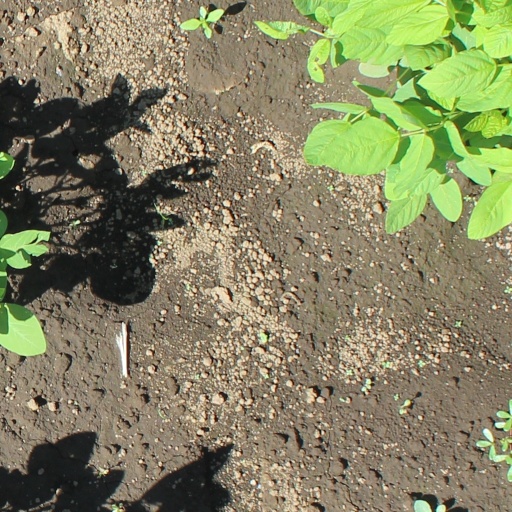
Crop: soybean